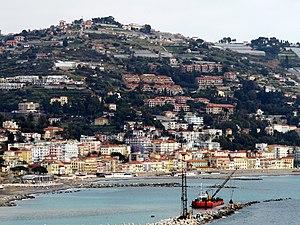
Ospedaletti est une commune italienne de la province d'Imperia dans la région Ligurie en Italie, elle est réputée pour avoir le climat le plus doux de la côte Ligure.